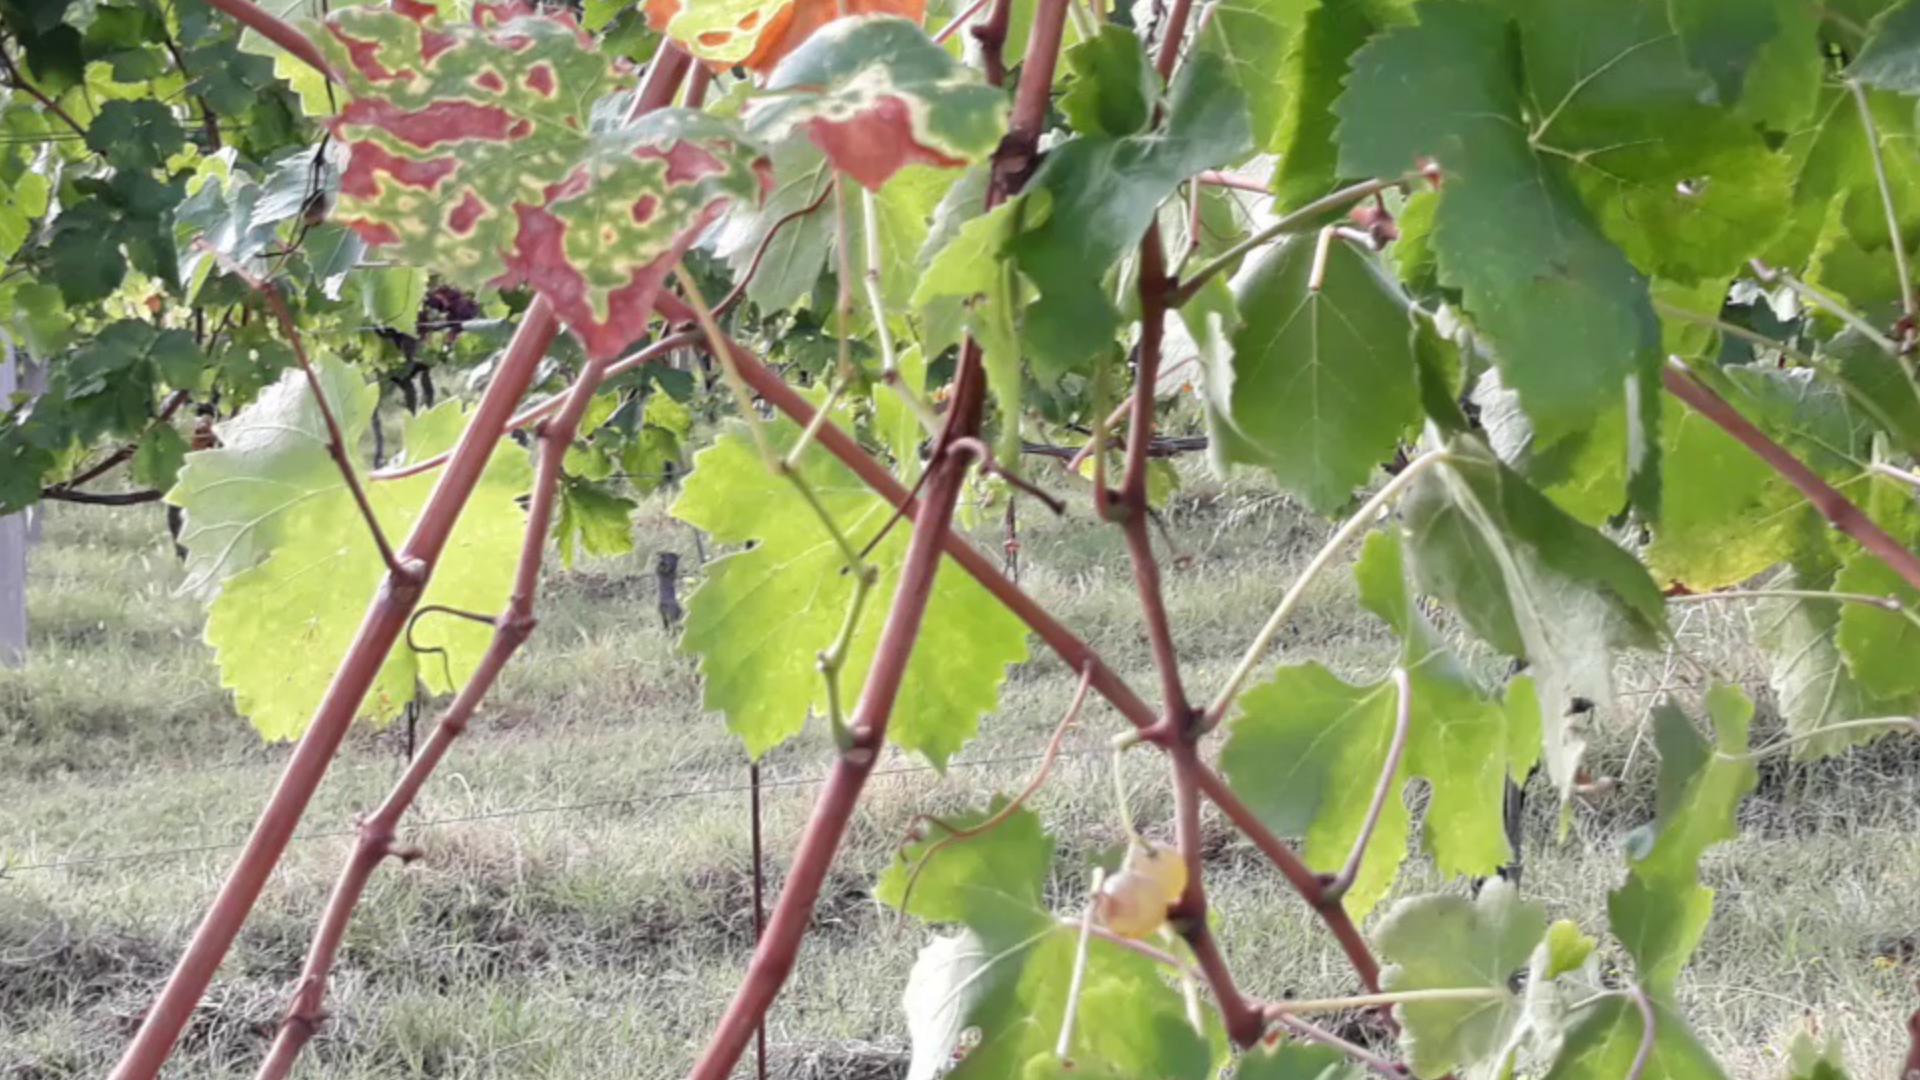
Label: esca